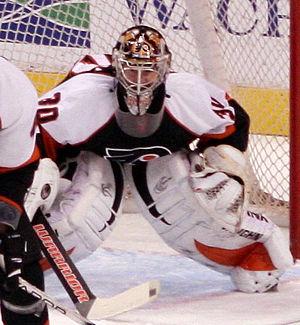
Antero Niittymäki est un joueur finlandais de hockey sur glace évoluant au poste de gardien de but.
Le trophée Jarmo-Wasama est un trophée de hockey sur glace de Finlande. Le trophée est nommé en finnois Jarmo Wasaman muistopalkinto et honore la mémoire de Jarmo Wasama, joueur pendant six saisons avec Ilves et mort en rentrant chez lui un soir après un entraînement.